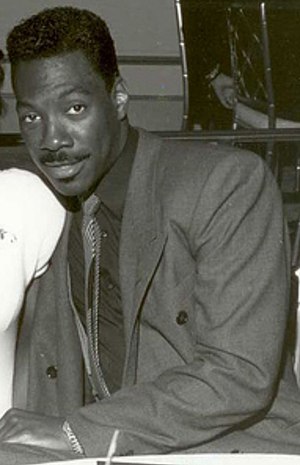
Eddie Murphy / Karriere / Stand-up comedy
Murphy i 1988
Edward Regan Murphy bedre kendt som Eddie Murphy er en amerikansk stand-up komiker, skuespiller, forfatter, sanger, instruktør og musiker.